Metro (franchise)

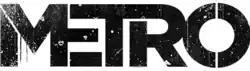
Logo since

Metro is a post-apocalyptic fiction franchise consisting primarily of novels and video games that began with the 2002 release of Russian writer Dmitry Glukhovsky's novel "Metro 2033". It was followed by his sequels "Metro 2034" and "Metro 2035", as well as by many other books by different authors, including Tullio Avoledo, Pierre Bordage, Robert J. Szmidt and Shimun Vrochek. Ukrainian studio 4A Games created the original novel's video game adaptation "Metro 2033", followed by "" and "Metro Exodus".